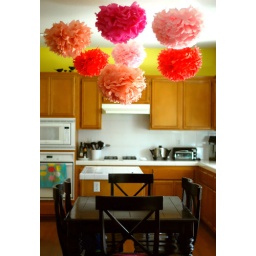
Martha Stewart tissue paper pom-poms. These are so nice! (I hate the yellow paint in my kitchen now.)